Train station

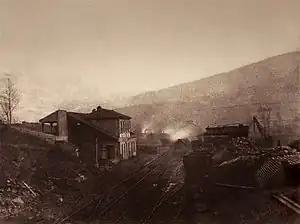
Station with train and coal depot by Gustave Le Gray (about 1850–1860s)

The oldest terminal station in the world was Crown Street railway station in Liverpool, England, built in 1830, on the locomotive-hauled Liverpool to Manchester line. The station was slightly older than the still extant Liverpool Road railway station terminal in Manchester. The station was the first to incorporate a train shed. Crown Street station was demolished in 1836, as the Liverpool terminal station moved to Lime Street railway station. Crown Street station was converted to a goods station terminal.